East End of London

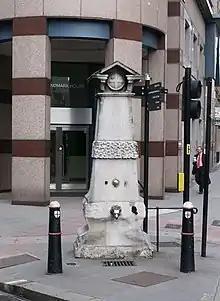
Aldgate Pump: the symbolic start of the East End

The East End of London, often referred to within the London area simply as the East End, is the historic core of wider East London, east of the Roman and medieval walls of the City of London and north of the River Thames. It does not have universally accepted boundaries on its northern and eastern sides, though the River Lea is sometimes seen as the easternmost boundary. Parts of it may be regarded as lying within Central London (though that term too has no precise definition). The term "East of Aldgate Pump" is sometimes used as a synonym for the area.